2010 Major League Baseball All-Star Game

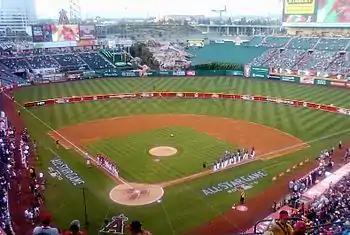
Pre-game lineup announcements for the Taco Bell All-Star Legends and Celebrity Softball Game

UMPIRES: Home Plate – Mike Reilly; First base – Mike Winters; Second base – Brian O'Nora; Third base – Laz Díaz; Left Field – Bruce Dreckman; Right Field – Jim Wolf
Weather – , clear; Wind 5 mph (8 km/h) from the southwest – out to center field.
Time of Game – 2 hours, 59 minutes. Attendance – 45,408